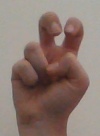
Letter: toot